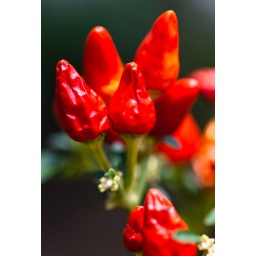
Bright red triangles / held aloft by shades of green /nature's masterpiece